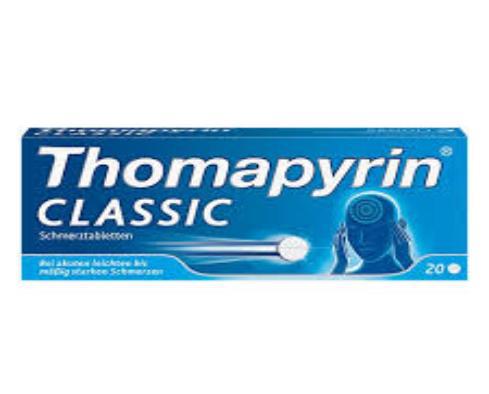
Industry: Medical